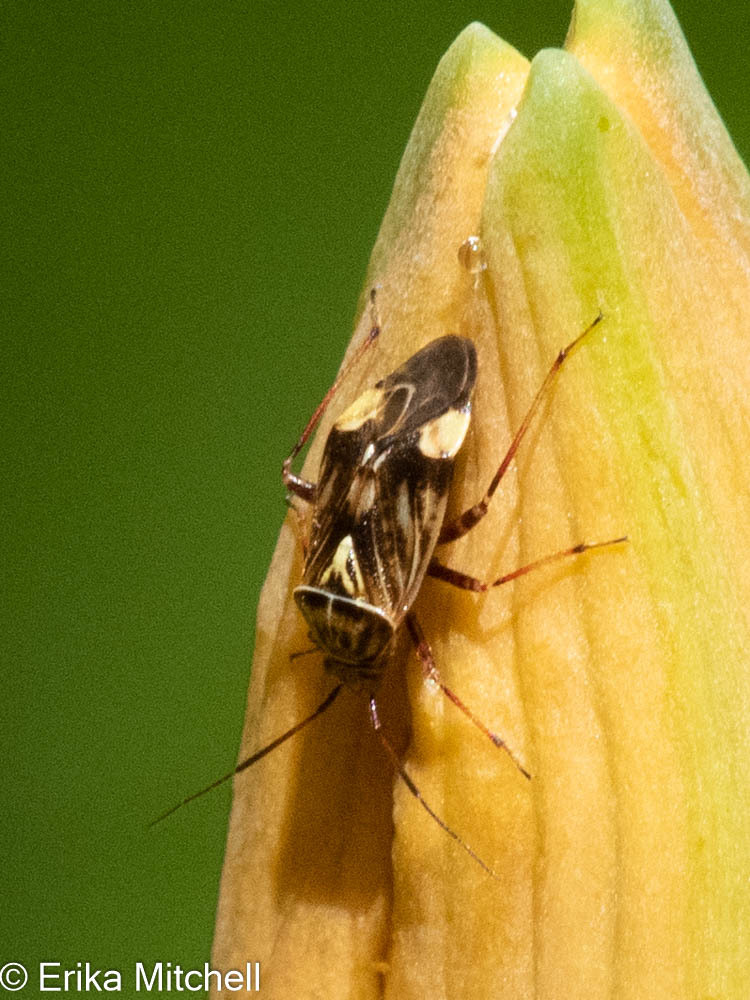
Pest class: lygus_bug